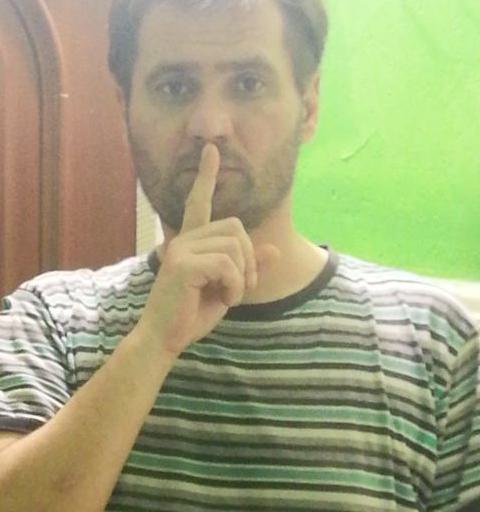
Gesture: mute